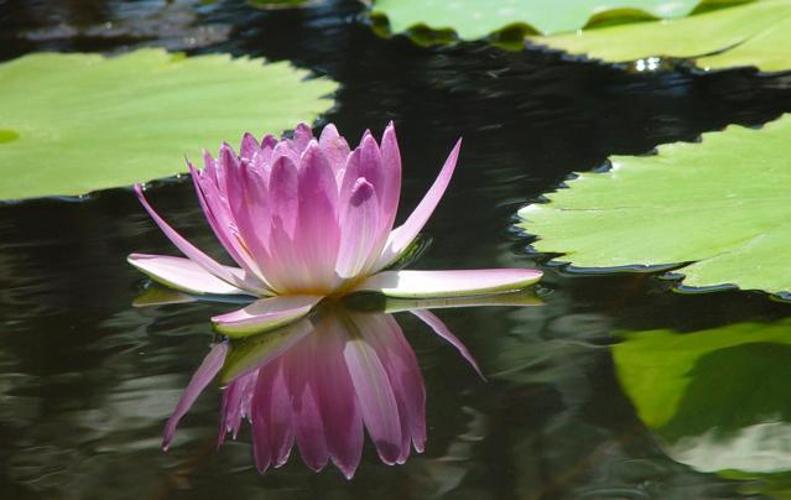
Label: water lily